Pueblo religion

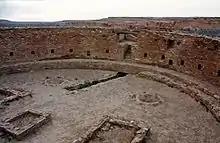
Ruins of a great kiva at Chaco Culture National Historical Park

The Pueblo religious system also features underground ceremony called kiva. A kiva is a space used by Puebloans for rites and political meetings, many of them associated with the kachina belief system. Among the modern Hopi and most other Pueblo peoples, "kiva" means a large room that is circular and underground, and used for spiritual ceremonies and a place of worship.